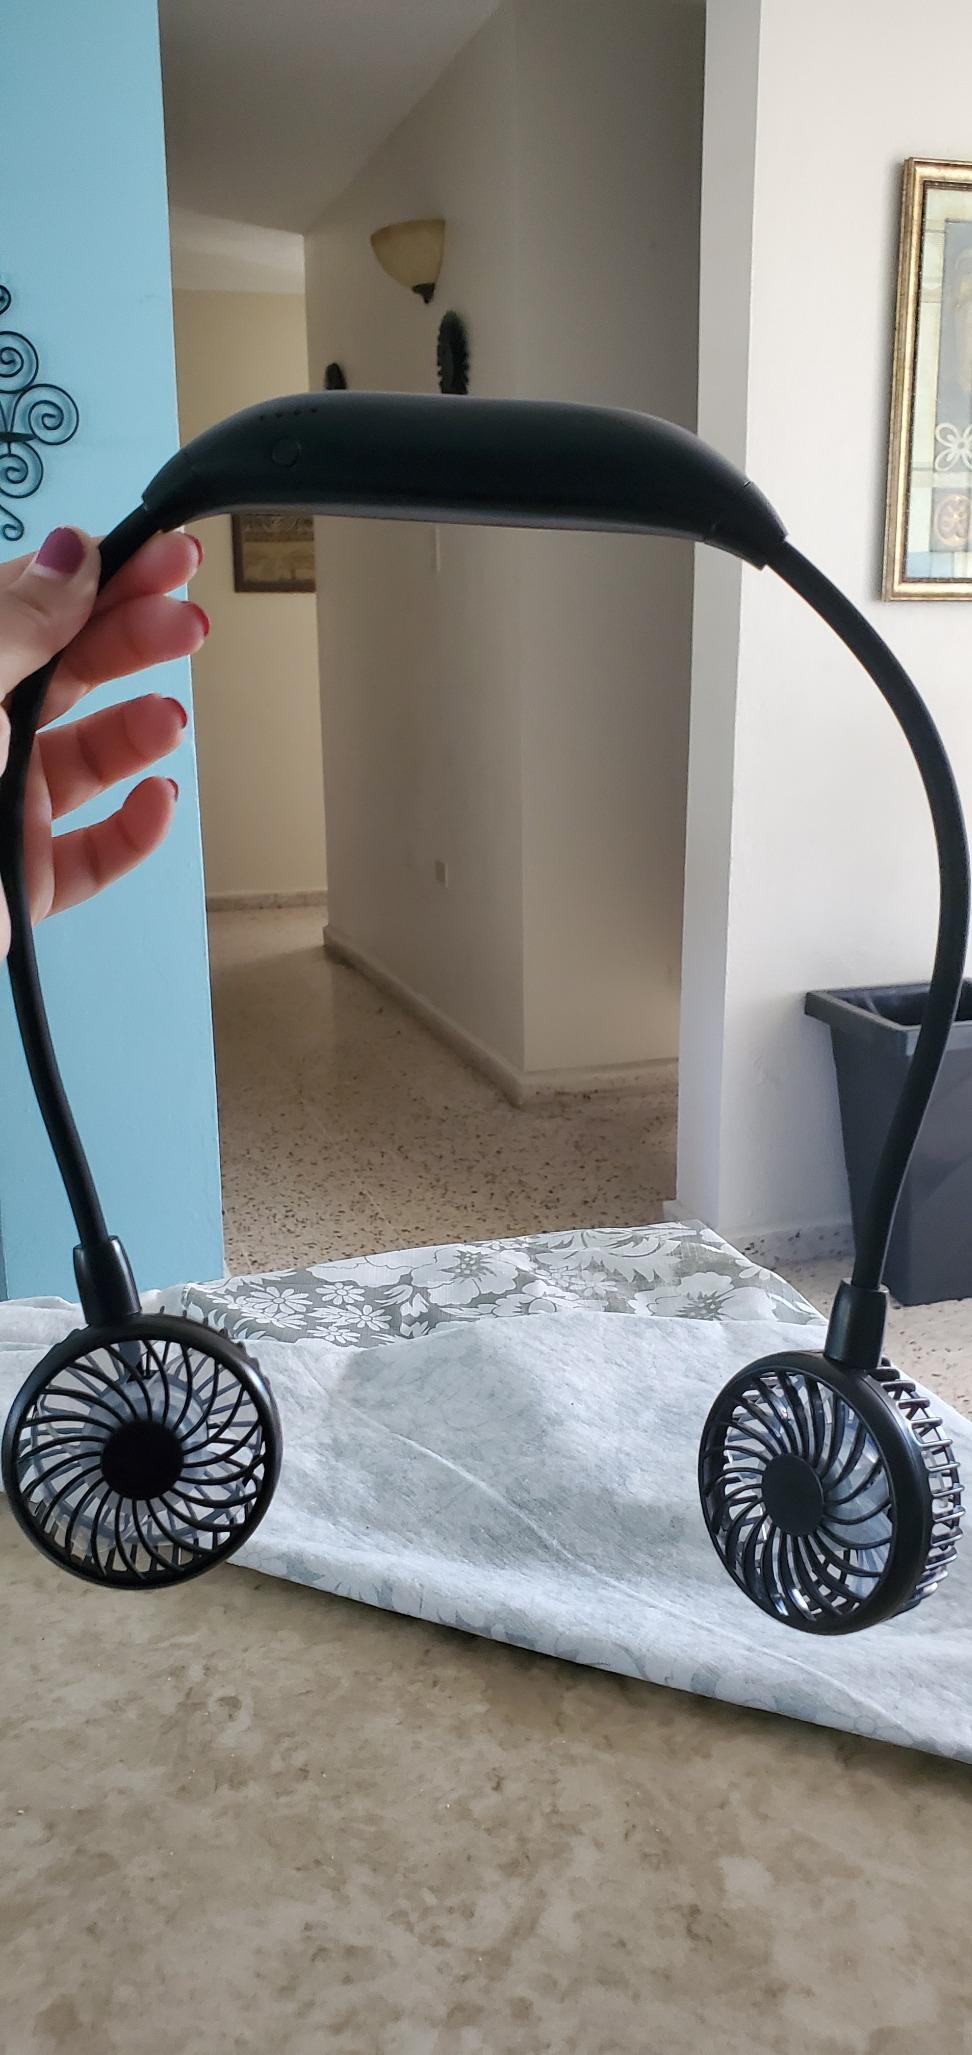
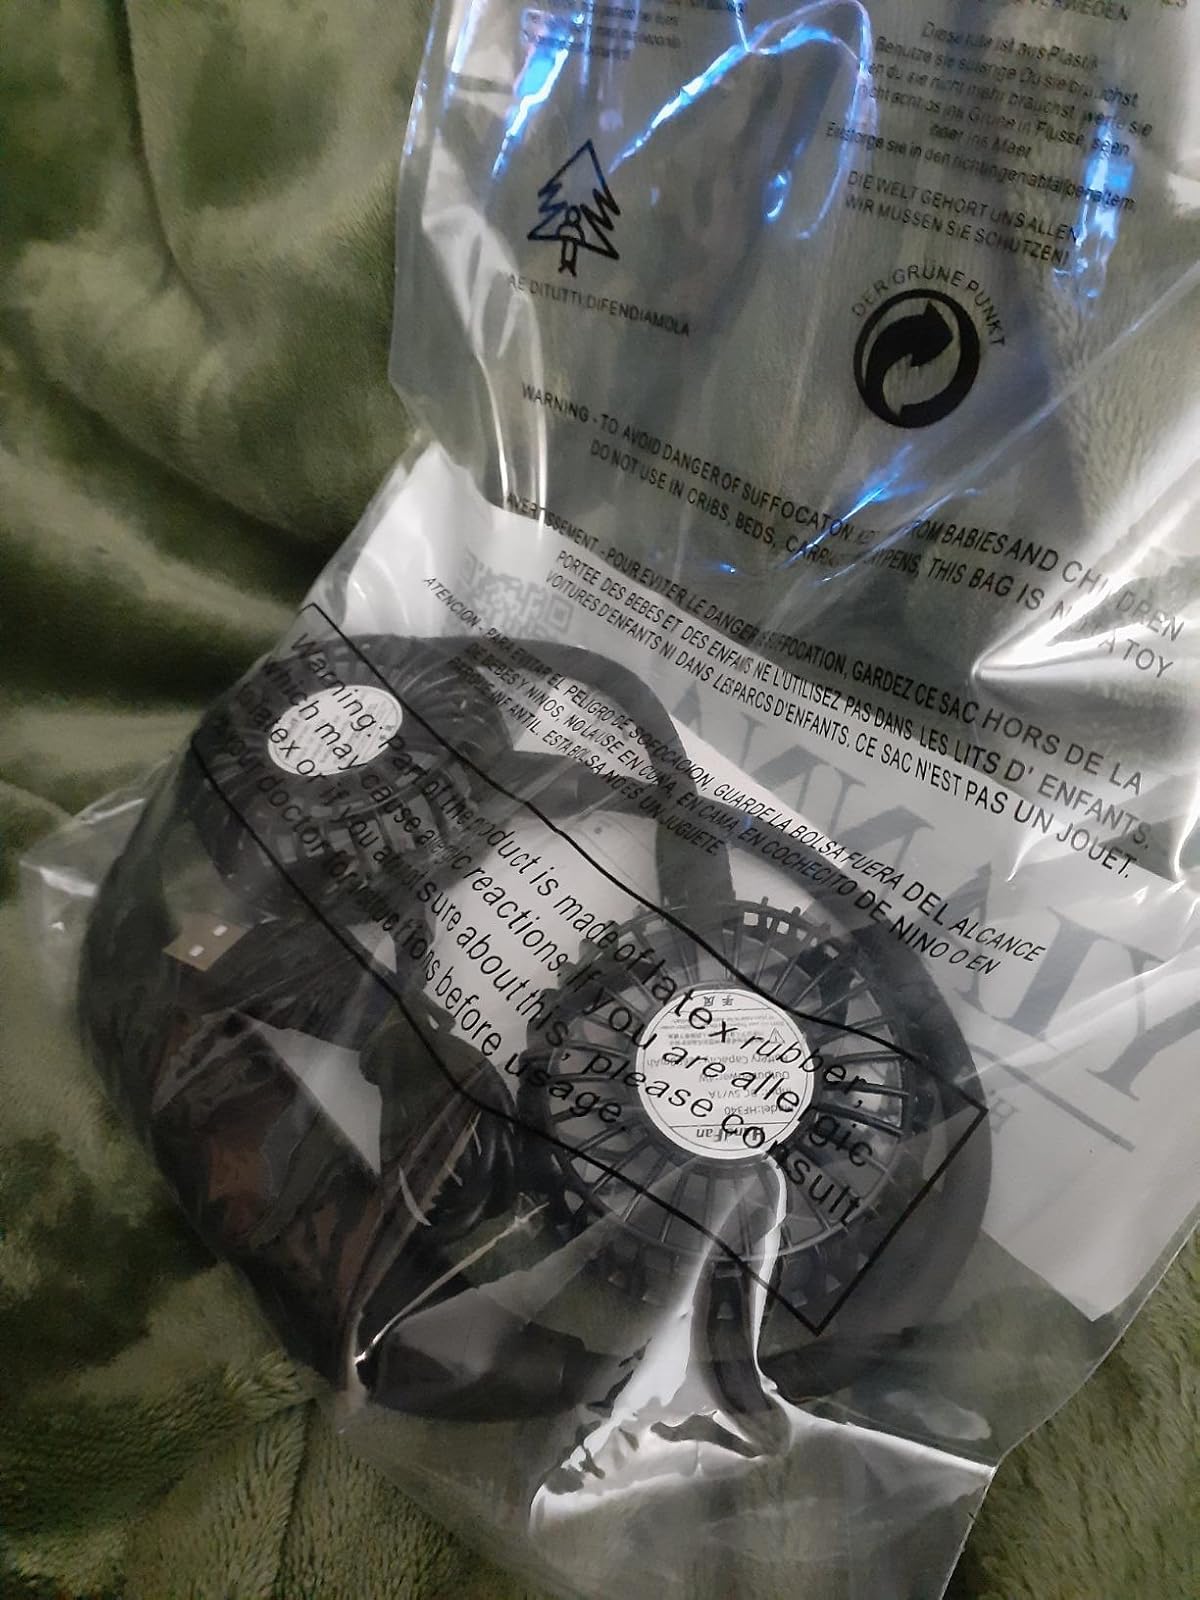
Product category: fan
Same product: yes